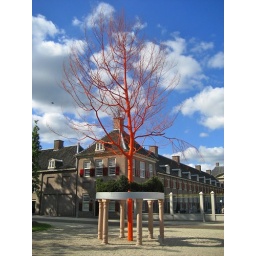
The orange tree in front of royal palace &amp;quot;Het Loo&amp;quot;, apeldoorn, the Netherlands.